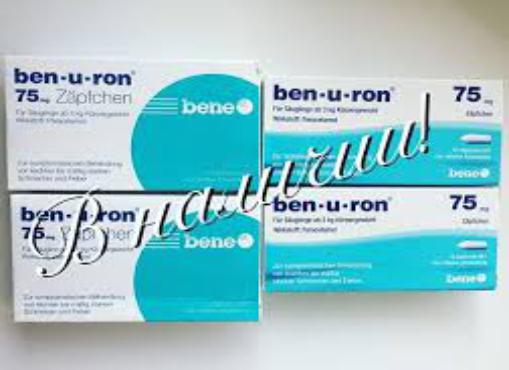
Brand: benuron
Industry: Medical